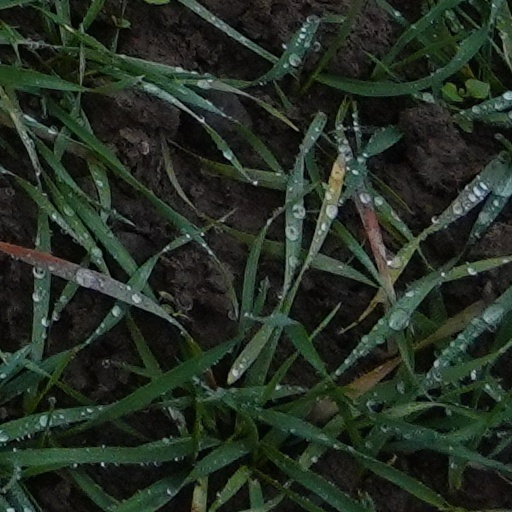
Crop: wheat